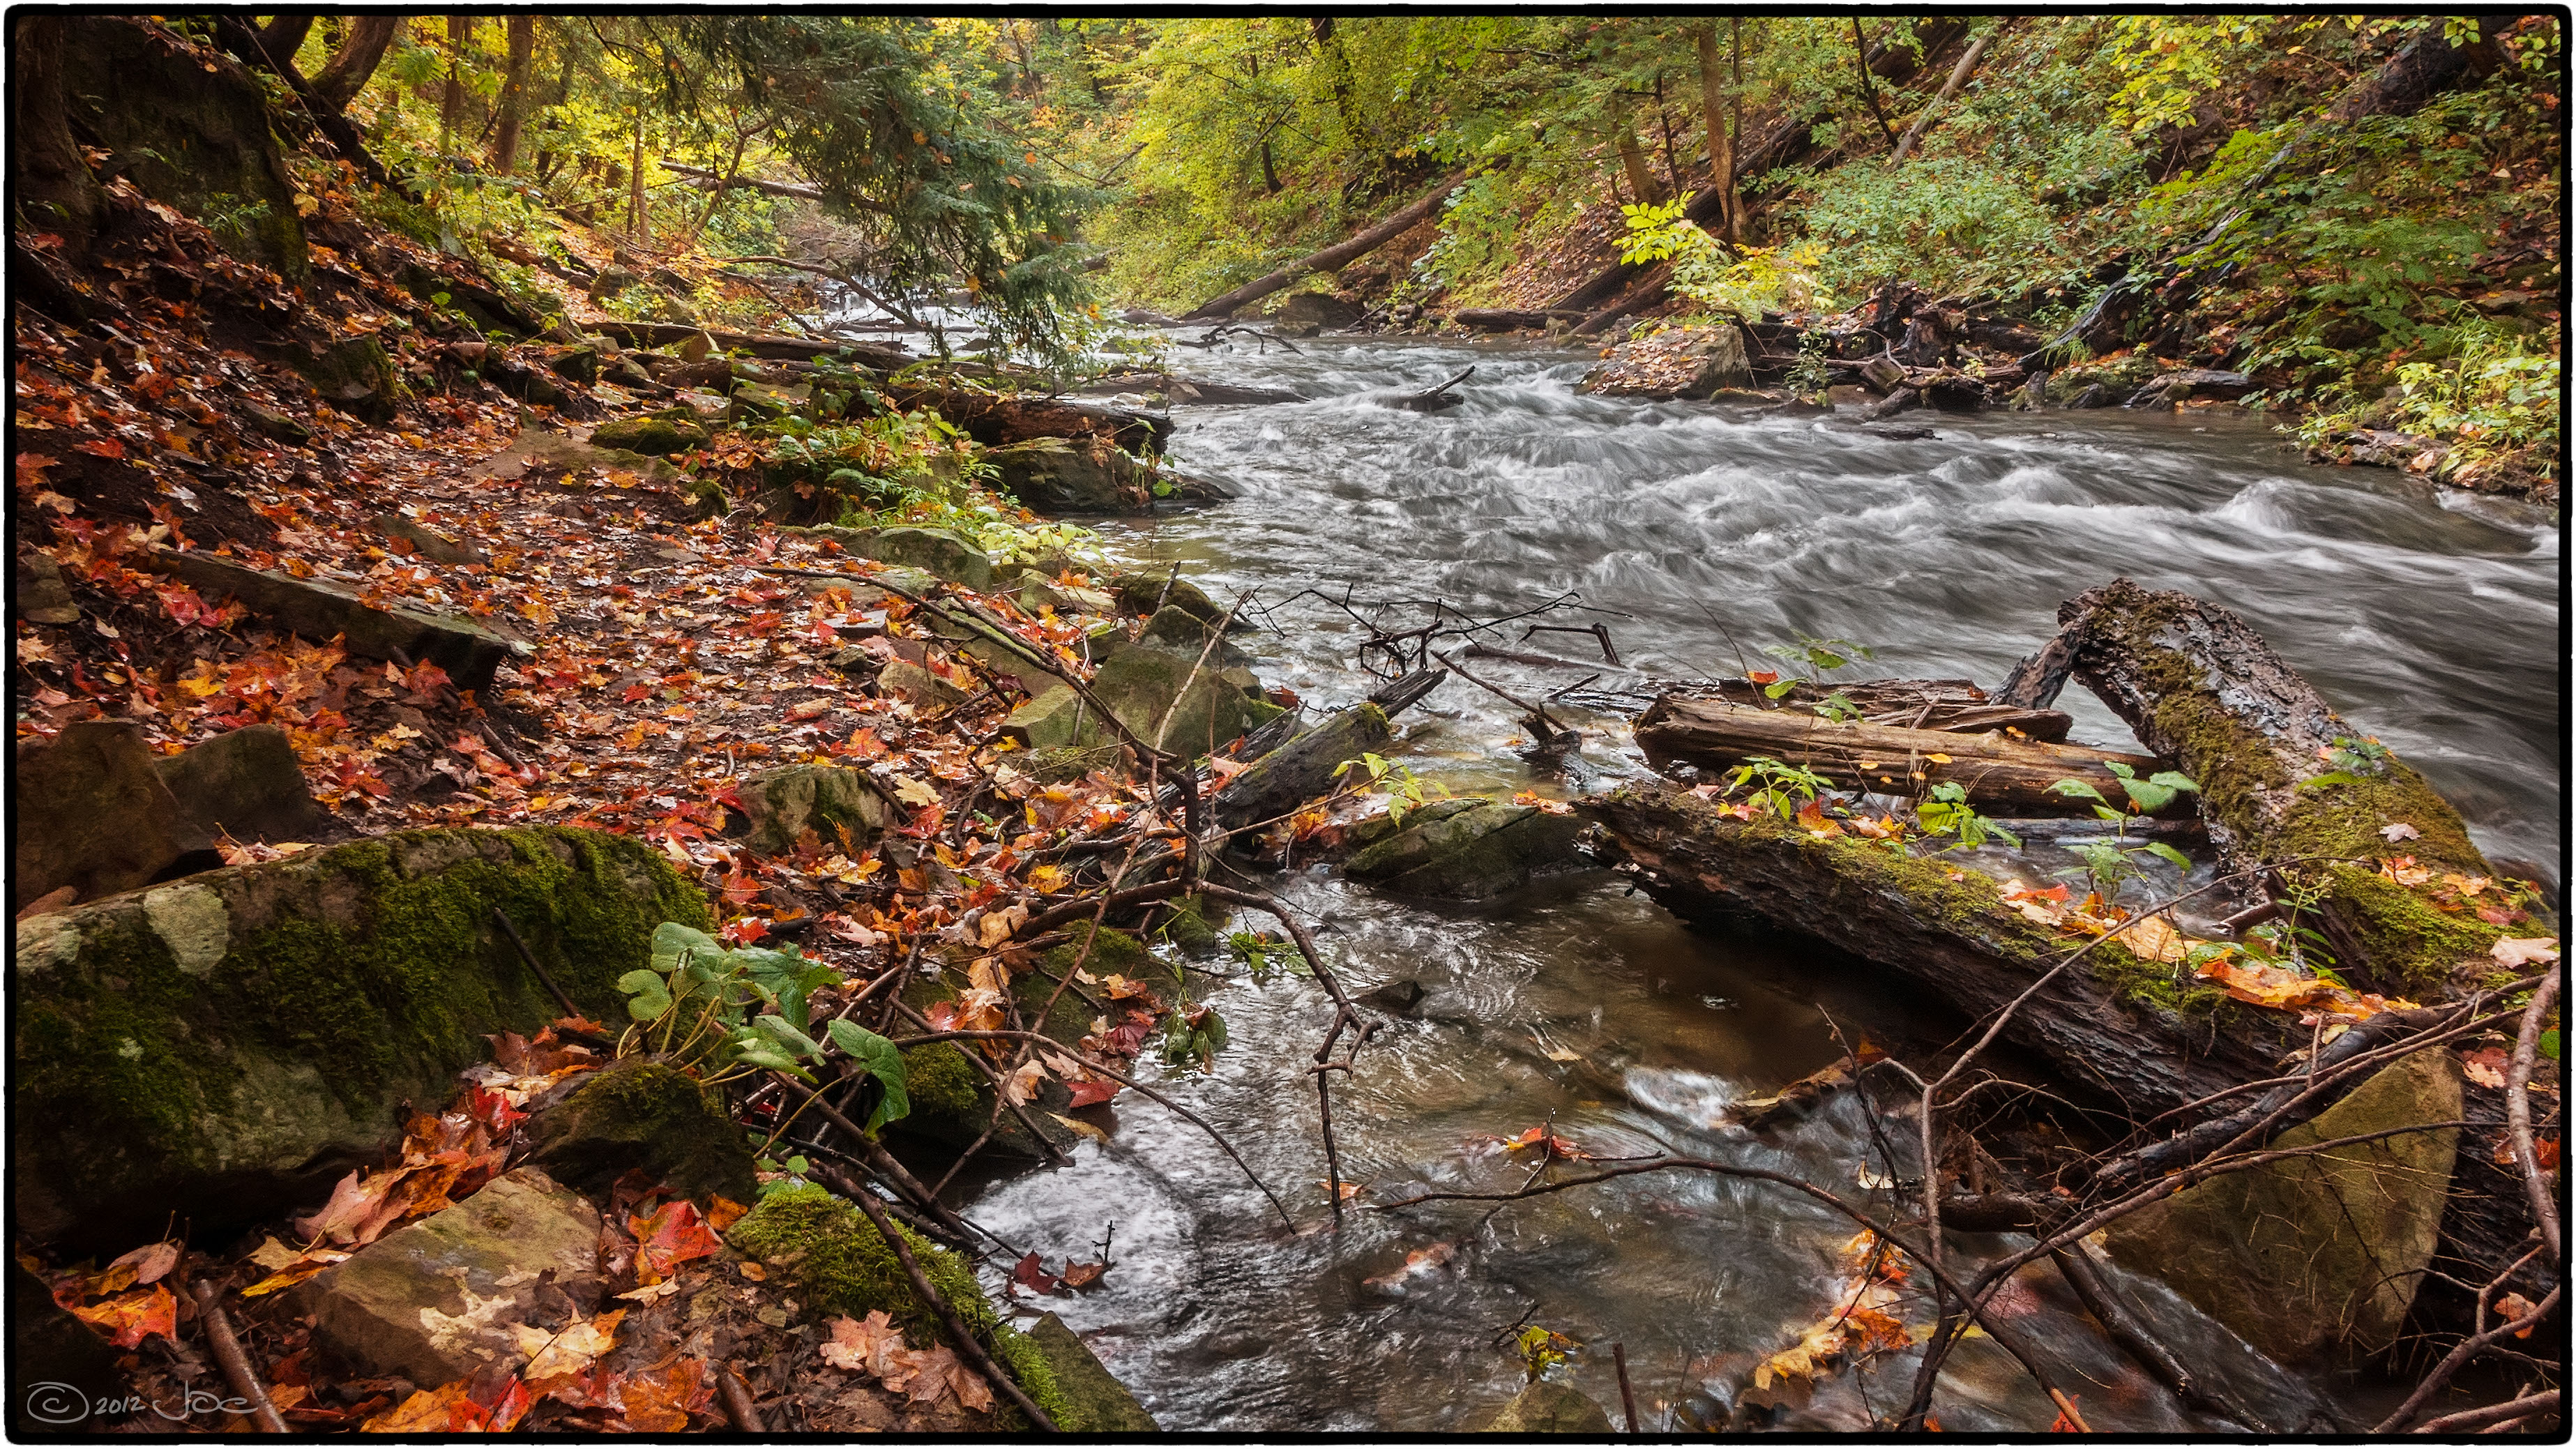
tree, water, forest, waterfall, creek, wilderness, leaf, river, pond, stream, jungle, autumn, rapid, season, body of water, rainforest, stcatharines, ontario, lumix, panasonic, dmc, lx7, panasoniclumixdmclx7, beaverdams, woodland, habitat, water feature, watercourse, natural environment